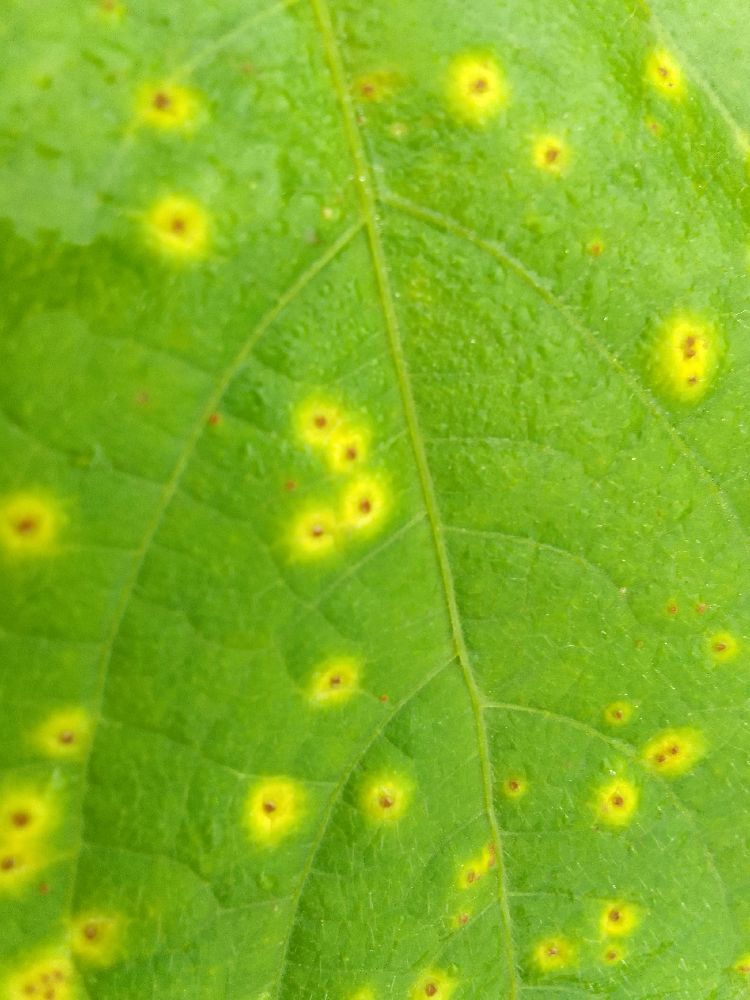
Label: rust